Black Christmas (2006 film)

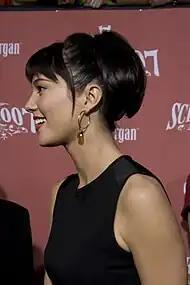
Mary Elizabeth Winstead attending the 2007 Scream Awards, where the film earned her a nomination for best Scream Queen.

According to Morgan, he and James Wong had various disputes with Dimension Films executives Bob and Harvey Weinstein, specifically about the film's tone and the way it should end. Morgan's original script ended with Kelli and Leigh in the hospital receiving a phone call from Billy, whom they believed to be dead; this scene, which Morgan filmed, was intended to pay homage to the conclusion of the original film. This ending, however, was scrapped by Bob Weinstein, who requested Morgan write and shoot a different ending. This ultimately resulted in the more violent conclusion that appears in the theatrical cut, which has Billy being impaled on the hospital's Christmas tree-topper.